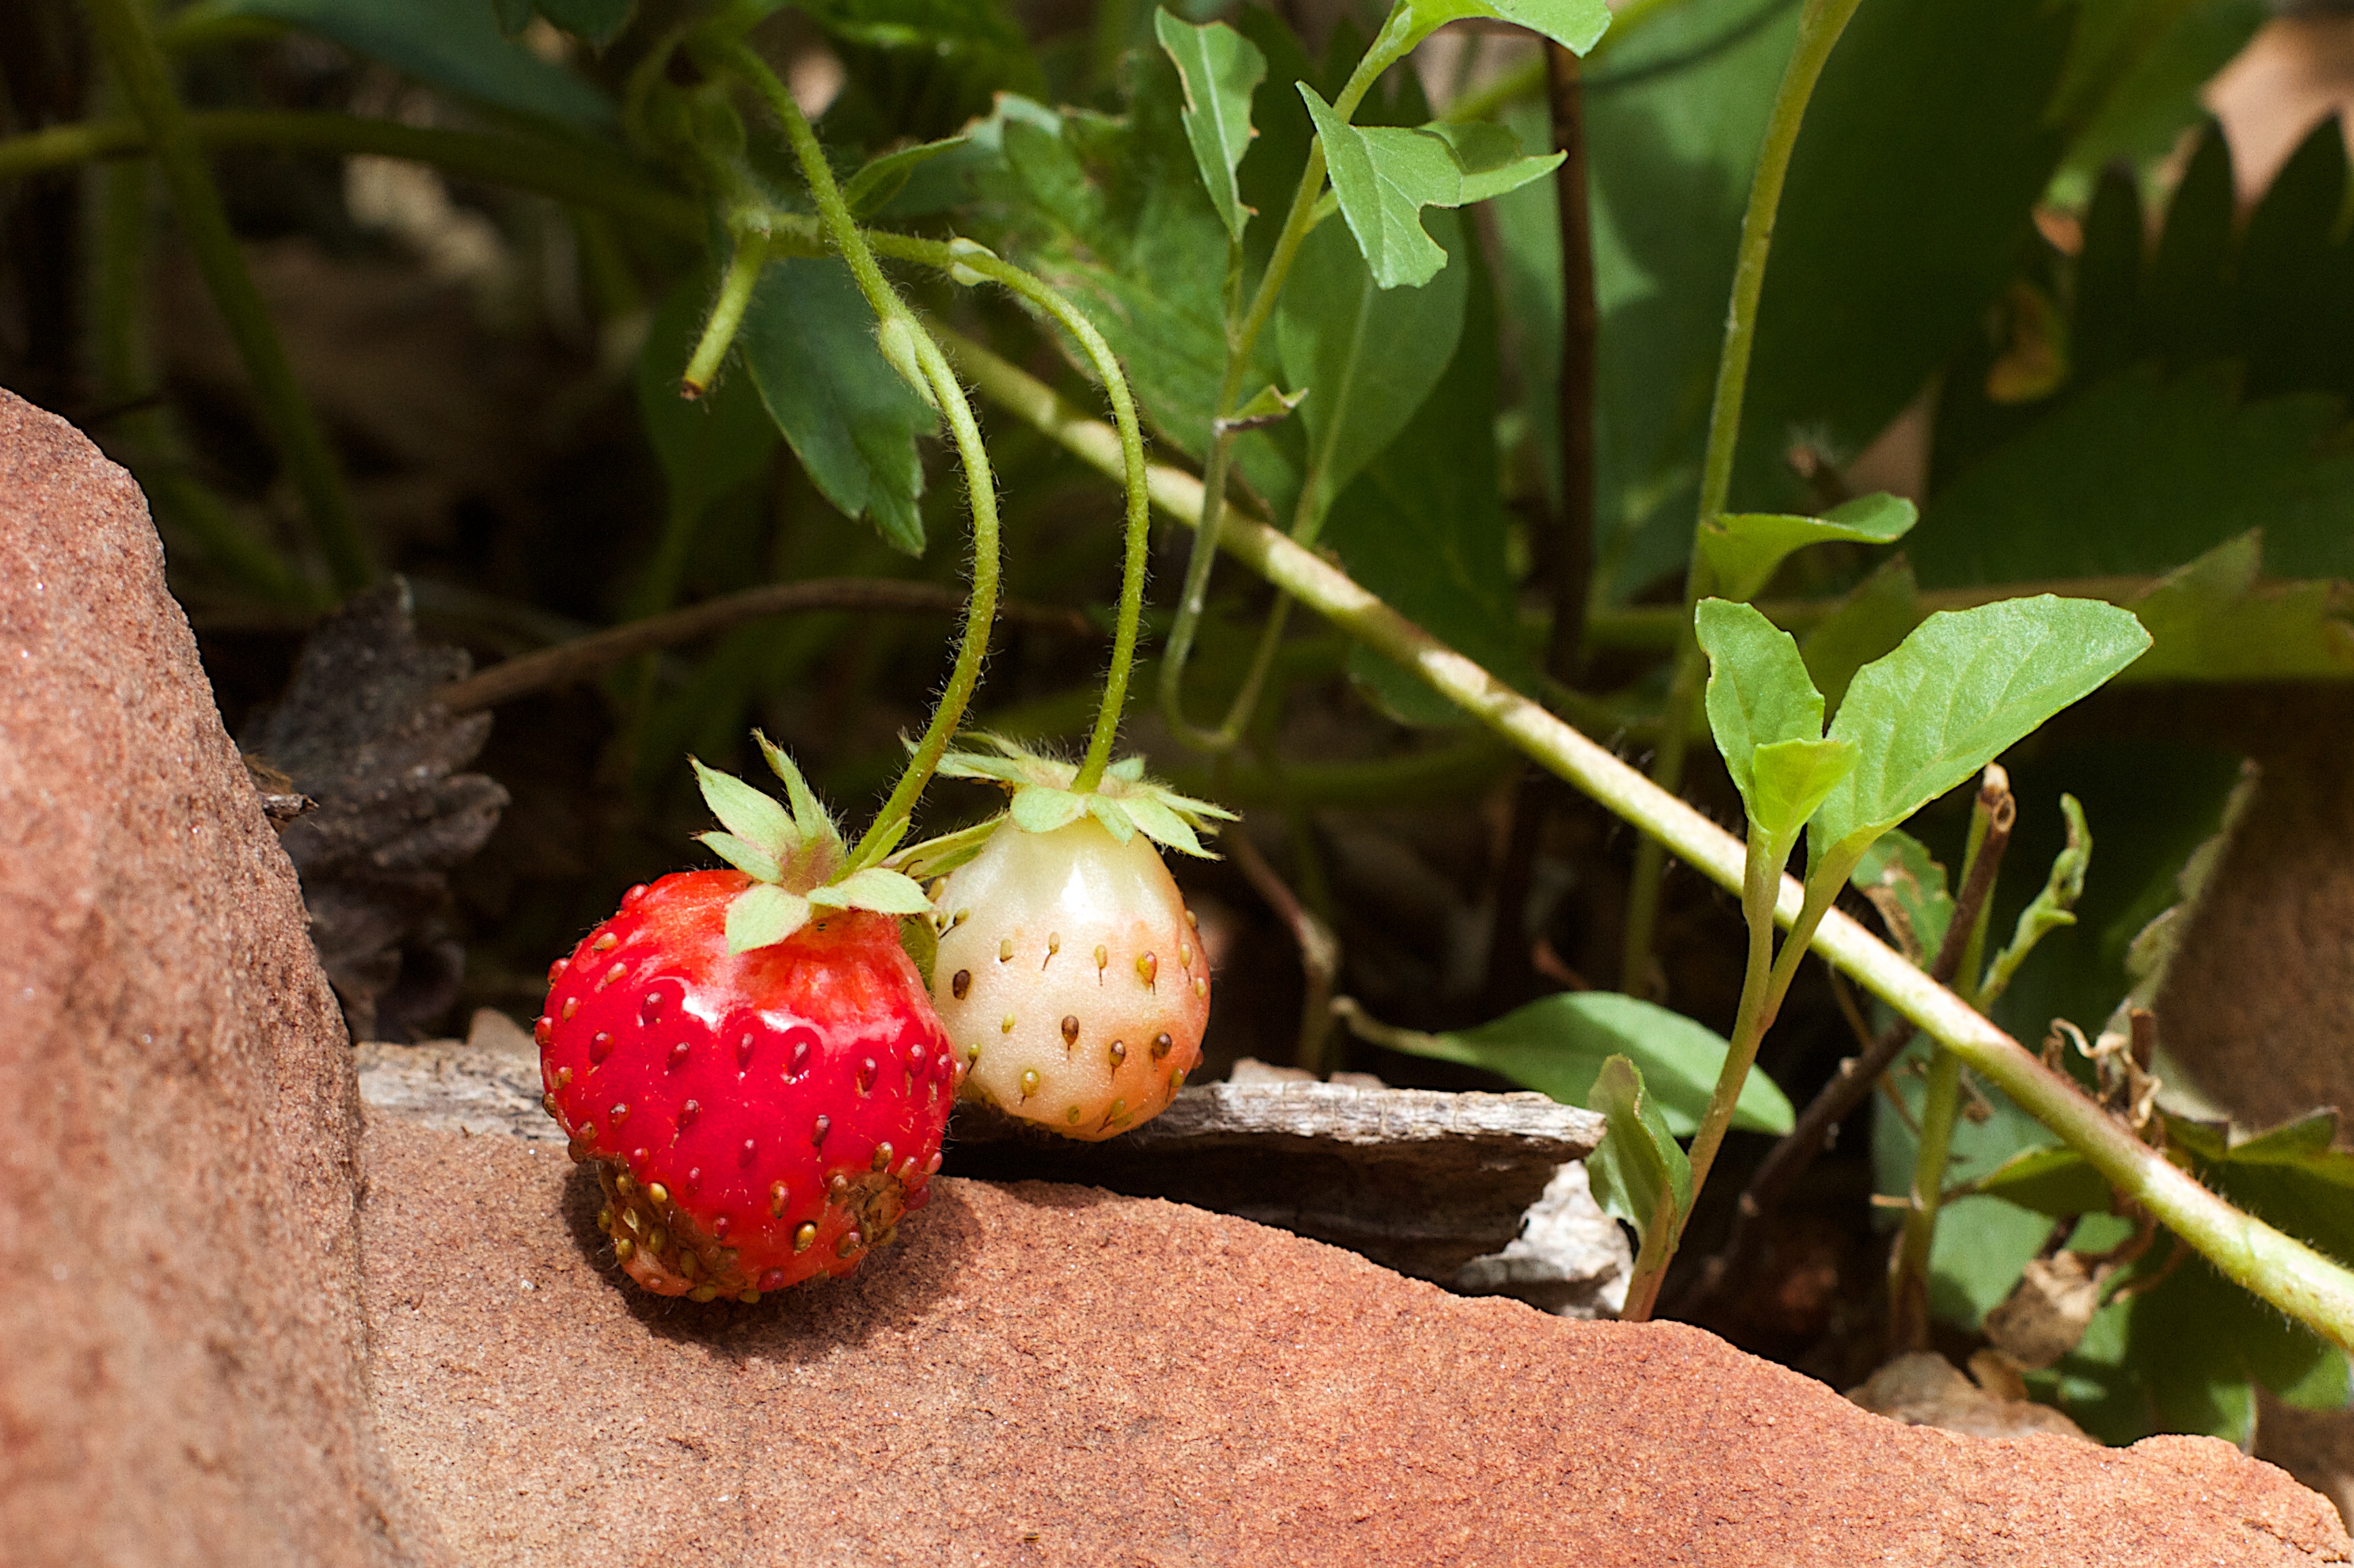
tree, nature, branch, plant, fruit, leaf, flower, food, green, produce, vegetable, autumn, soil, botany, garden, flora, strawberry, wildflower, strawberries, macro photography, flowering plant, land plant